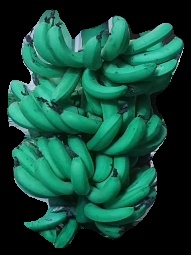
Variety: pachbale
Grade: grade3